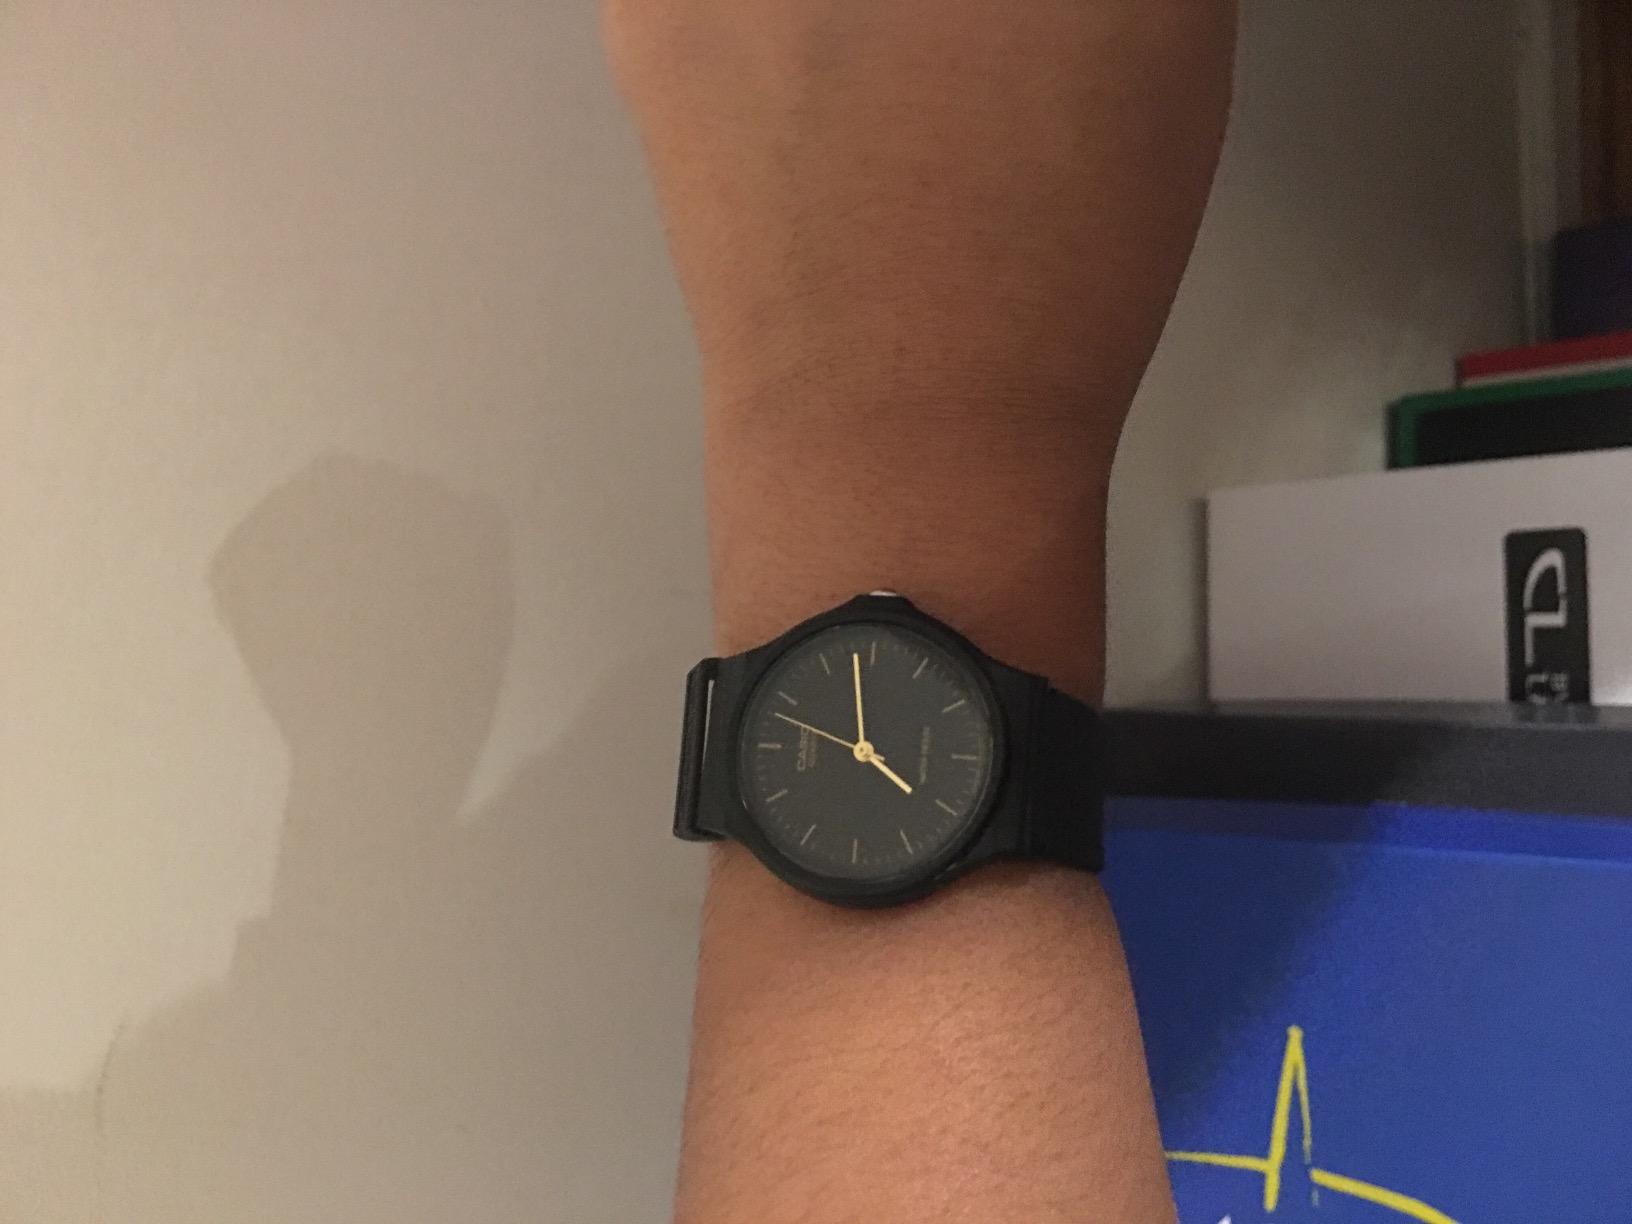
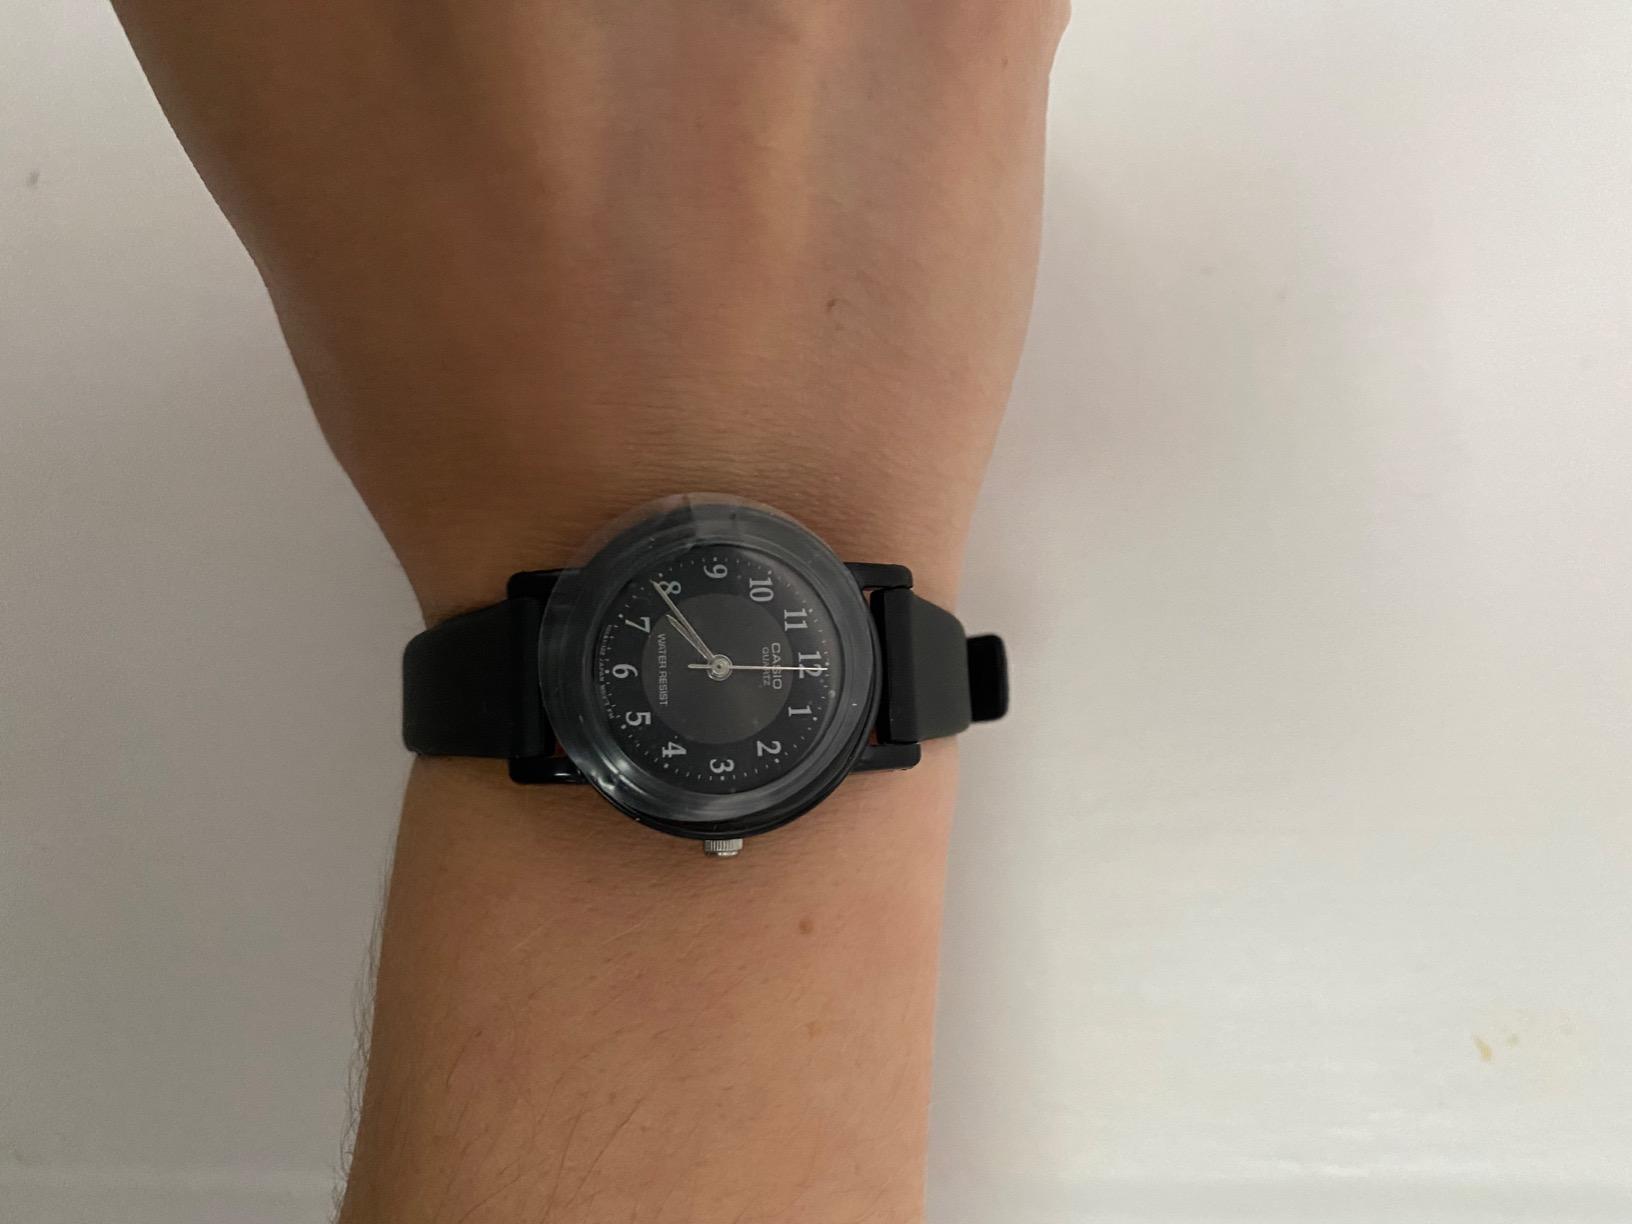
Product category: accessories_watch
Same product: no